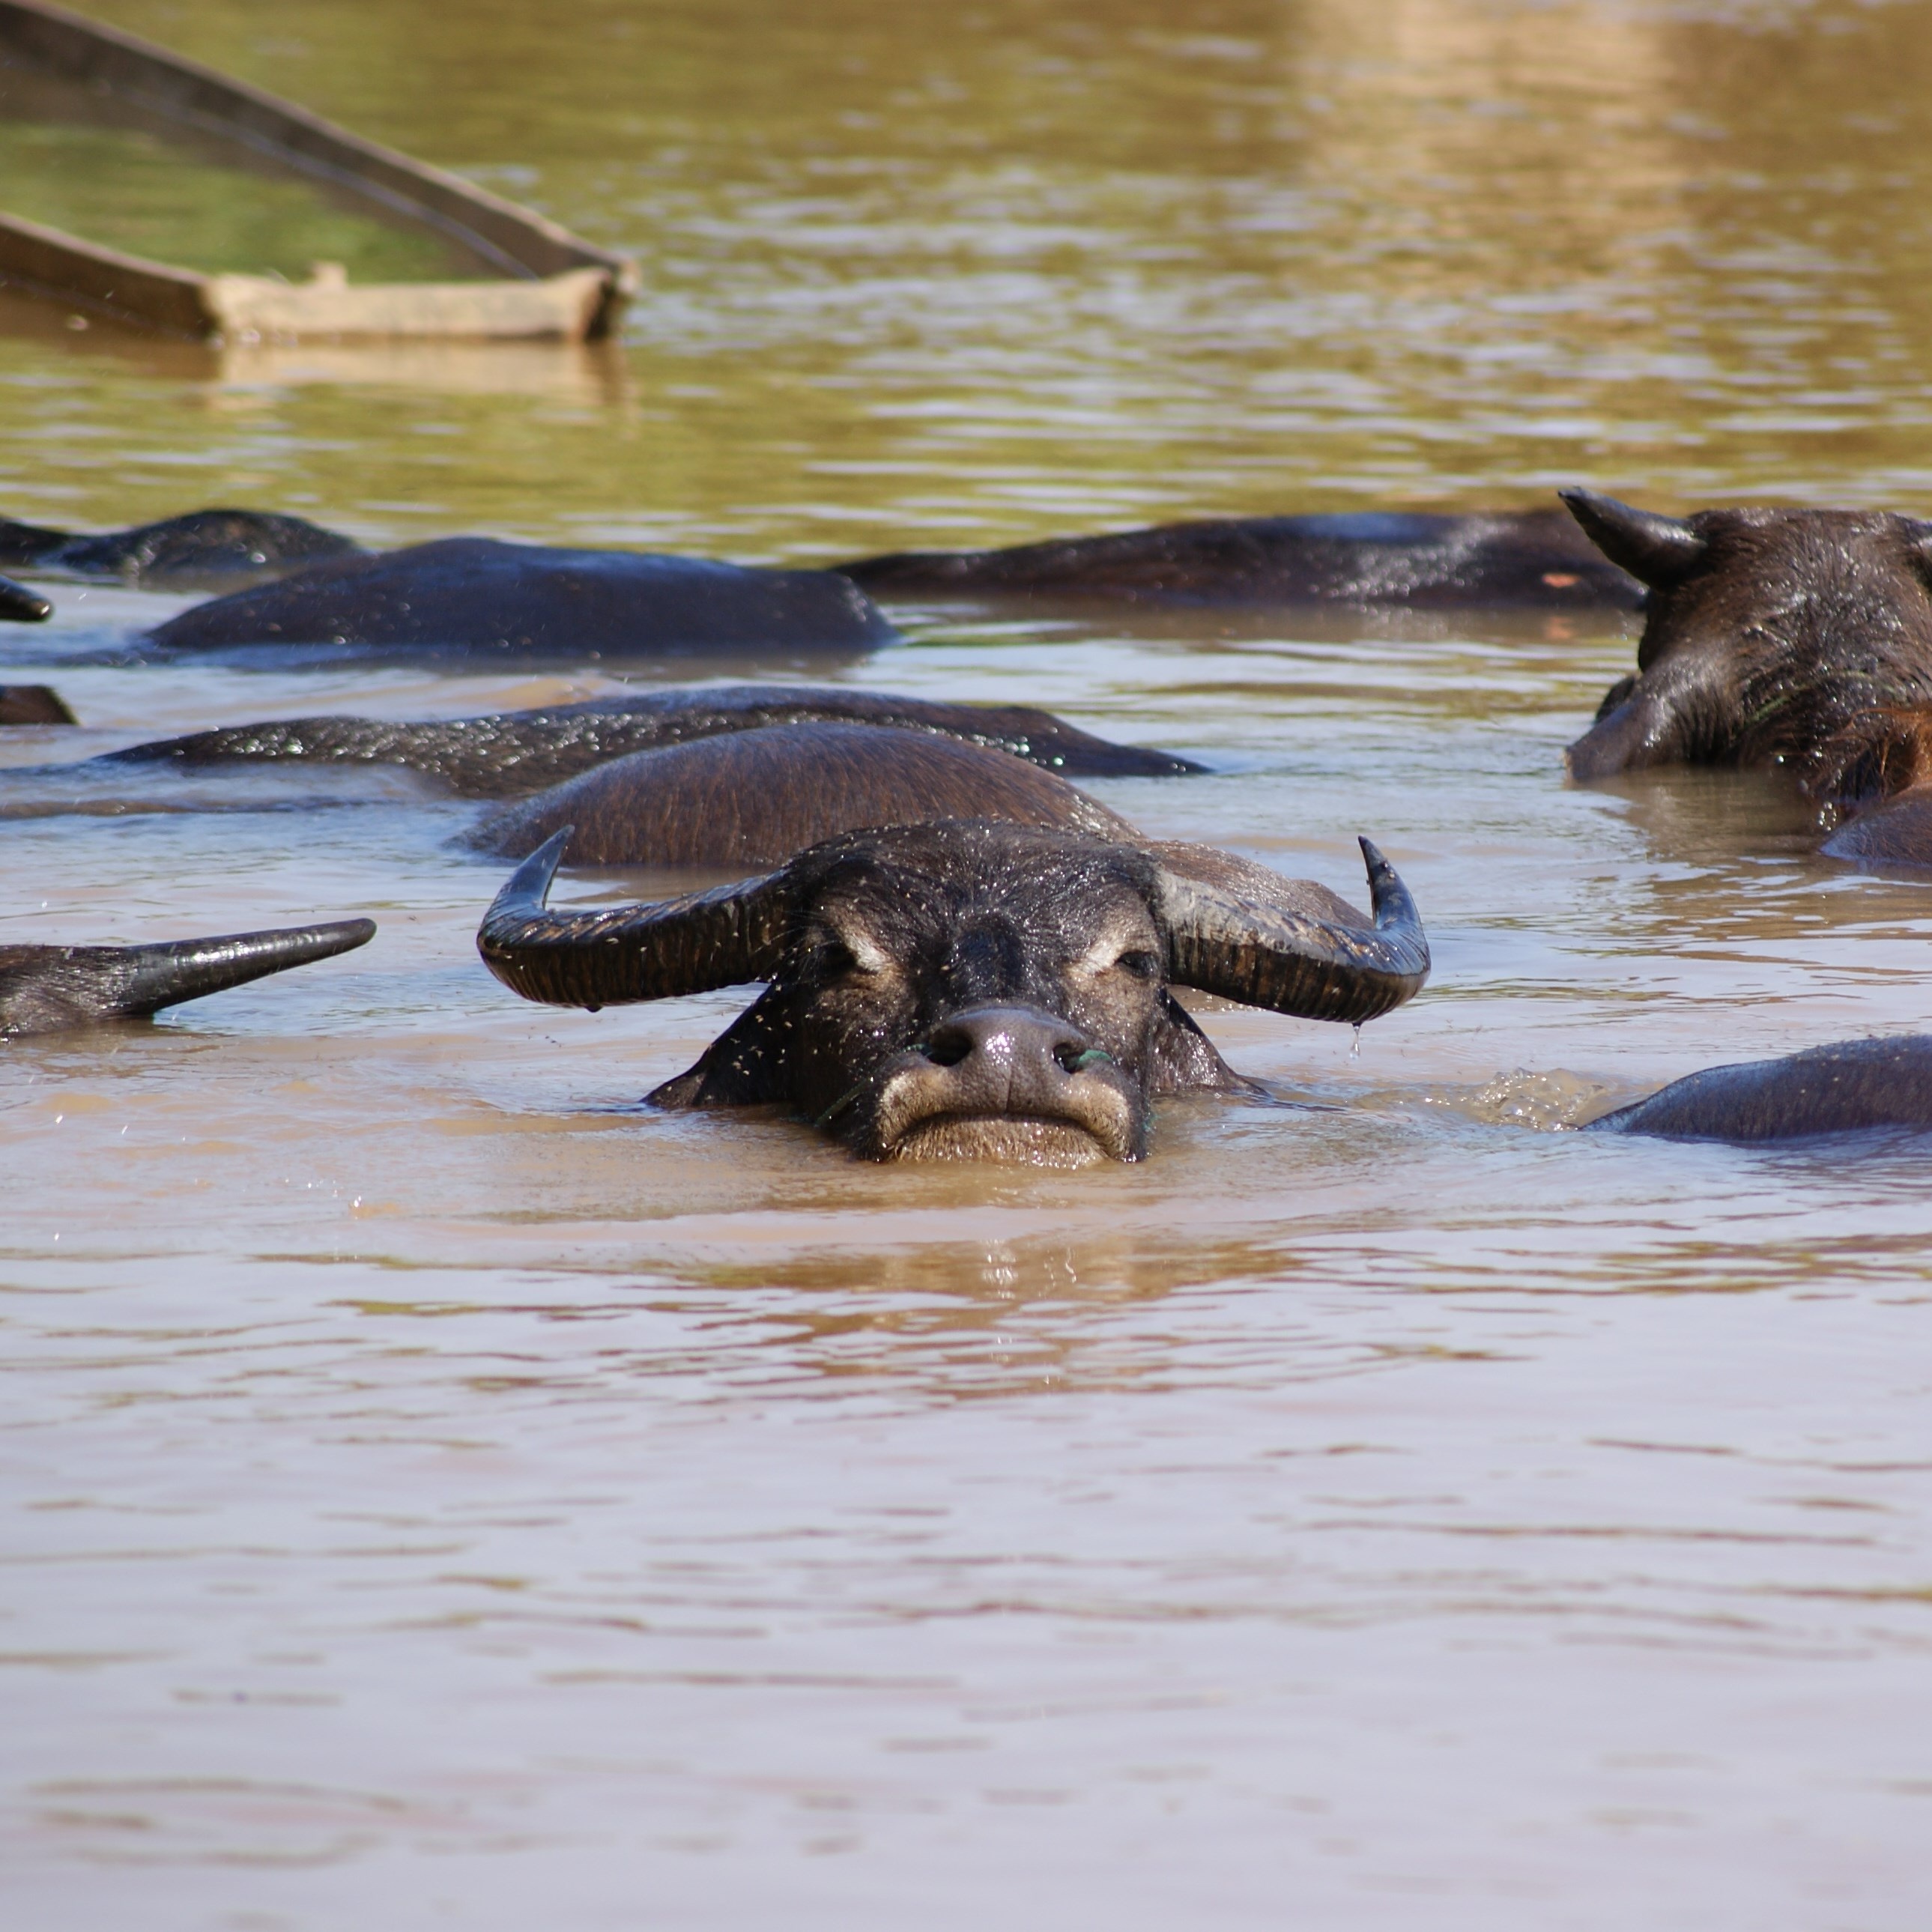
nature, river, wildlife, mammal, asia, reptile, agriculture, fauna, vertebrate, domestic, hippopotamus, water buffalo